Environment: real
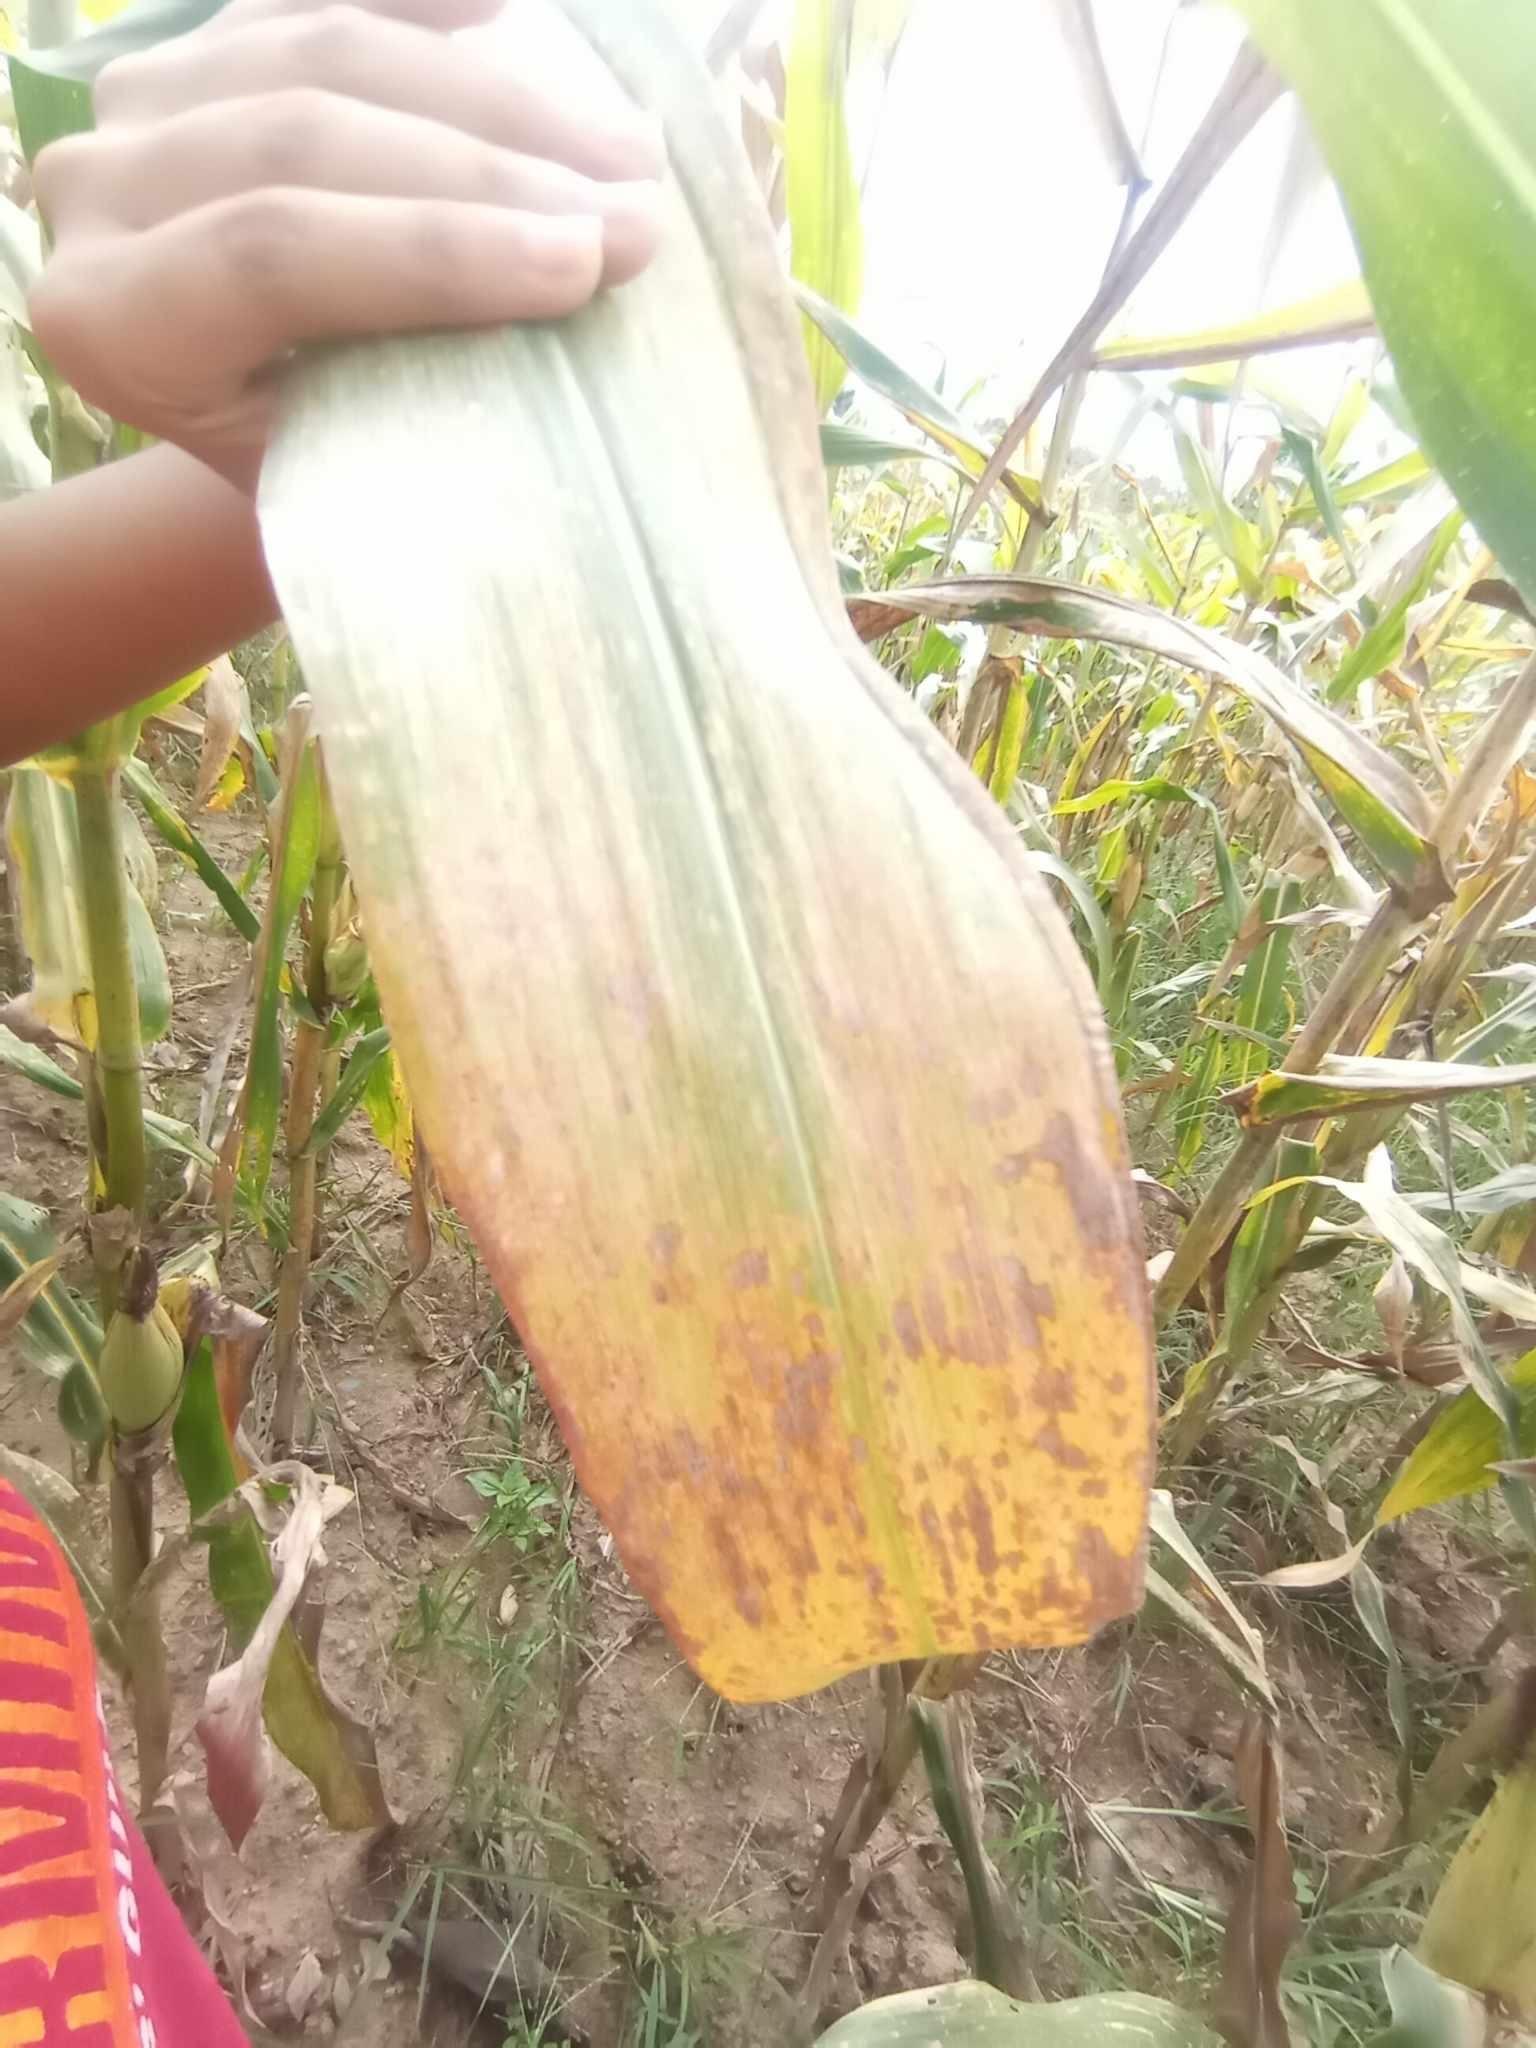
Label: nitrogen_deficiency